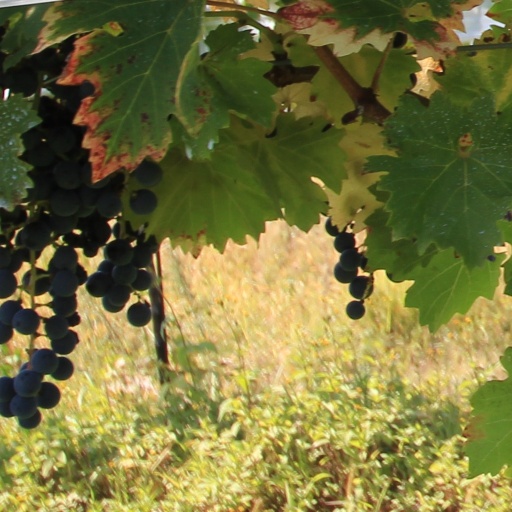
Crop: grape